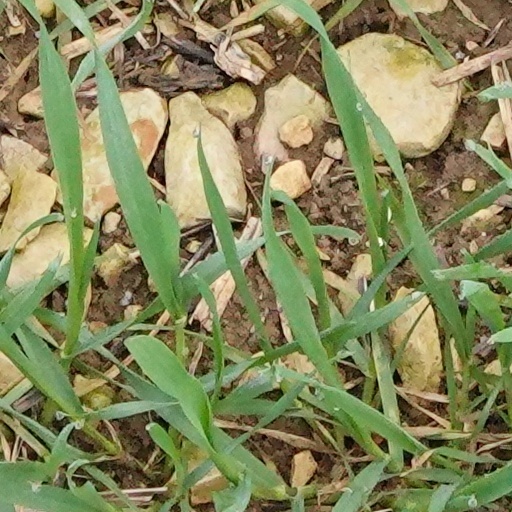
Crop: wheat